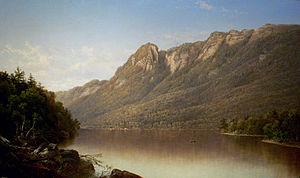
David Johnson, né le 10 mai 1827 à New York et mort le 30 janvier 1908 à Walden dans l'État de New York, est un peintre américain associé à la seconde génération de l'Hudson River School et au Luminisme.